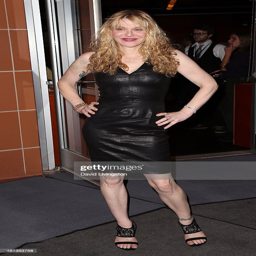
artist attends the opening night performance .